Subaru Tecnica International

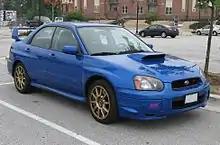
2004 model STI

The WRX STI was the first and so far only STI vehicle made available to North American consumers. While the WRX was first released for the North American market in 2001 for the 2002 model year, the limited production Impreza WRX STI sedan with 300 hp and 310 foot pounds of torque did not hit the market until 2004, and the USDM version having a number of changes when compared to the JDM - most notably the 2.5L EJ257 as opposed to the 2.0L EJ207 found in the JDM Spec model. This had a base price tag between $35,000-$40,000.